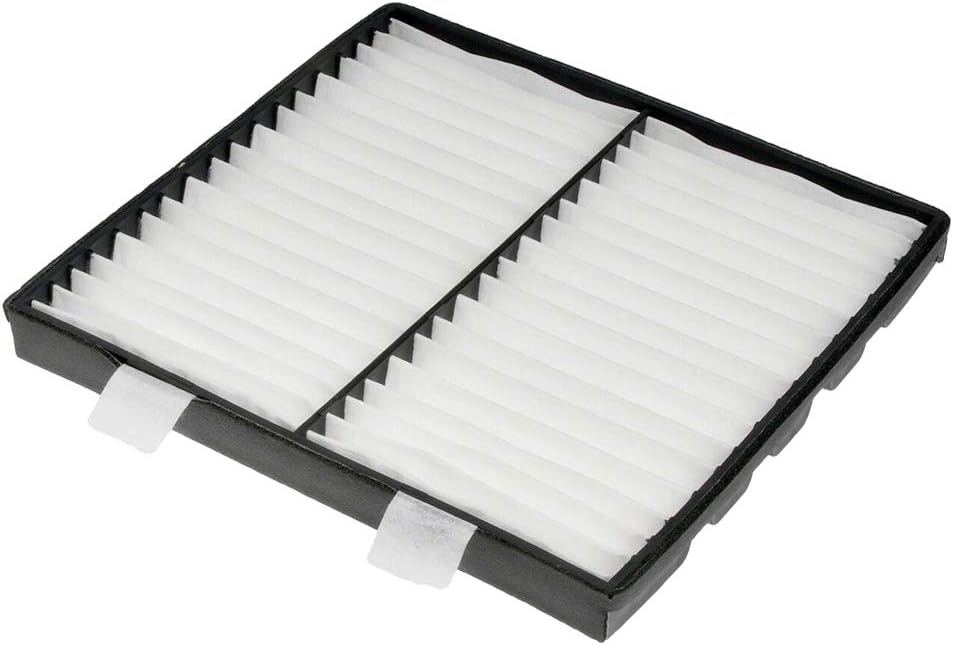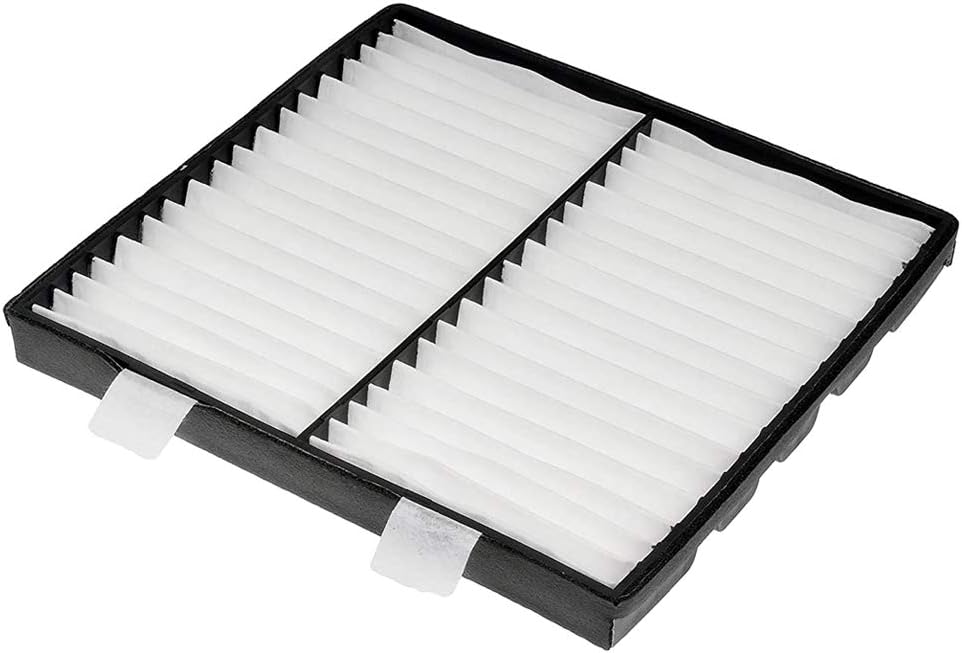
Cabin Air Filter Replacement for Cadillac, Chevrolet, GMC - OEM 22759208
Category: Automotive
Replaces OEM 22759208. Compatible for Select Models: Fits 2007-2013 Cadillac Escalade Fits 2007-2012 Cadillac Escalade EXT Fits 2007-2013 Chevrolet Avalanche Fits 2007-2013 Chevrolet Silverado 1500 Fits 2007-2012 Chevrolet Silverado 2500 Fits 2007-2013 Chevrolet Silverado 2500 HD Fits 2007-2012 Chevrolet Silverado 3500 Fits 2010-2013 Chevrolet Silverado 3500 HD Fits 2007-2013 Chevrolet Suburban 1500 Fits 2007-2013 Chevrolet Suburban 2500 Fits 2007-2013 Chevrolet Tahoe Fits 2007-2013 GMC Sierra Fits 2008-2013 GMC Sierra 1500 Fits 2009 GMC Sierra 2500 Fits 2008-2013 GMC Sierra 2500 HD Fits 2008-2009 GMC Sierra 3500 Fits 2010-2013 GMC Sierra 3500HD Fits 2007-2011 GMC Sierra Denali Fits 2007-2013 GMC Yukon Fits 2007 GMC Yukon Denali Fits 2007-2013 GMC Yukon XL 1500 Fits 2007-2013 GMC Yukon XL 2500 Note: Make sure this part fits your exact vehicle, input your make, model and trim level into the Amazon Garage Package Include: 1* Cabin Air Filter
Features: Fit 2007-2013 Cadillac,Chevrolet,GMC vehicle’s original factory component(Please refer to the description for detailed model） | The air conditioner can be made close to the shell to ensure that unfiltered air will not enter the compartment. | It can separate solid impurities such as dust, pollen and abrasive particles in the air.ensure that the air in the driving room is clean without breeding bacteria, creating a healthy environment. | It can effectively sterilize and deodorize, provide fresh air to the driver's cabin, avoid the inhalation of harmful gases by the driver and passengers. | OEM Part Number: 22759208